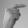
ASL letter: G